APOX

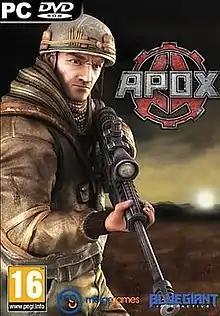
Box art for "APOX"

APOX is a real-time strategy game developed and published by Indian studio BlueGiant Interactive for Microsoft Windows, released through Steam on January 20, 2011, takes place in a near-future, post-apocalyptic, Mad Max-esque setting.